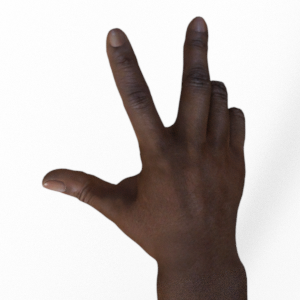
Label: scissors